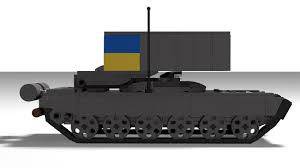
Label: TOS-1